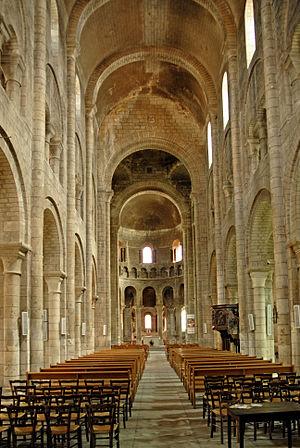
Église Saint-Étienne de Nevers, Nièvre, Bourgogne. La nef, vue vers l'est avec le chœur au fond. Noter les trois étages, caractéristiques de cette église.
L'église Saint-Étienne de Nevers est une église romane datant de la fin du XIᵉ siècle, située dans la commune de Nevers en France.